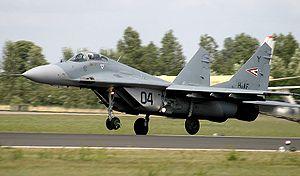
La force aérienne de Hongrie est une branche des Forces armées hongroises. Elle a pour mission la protection de l'espace aérien hongrois et la souveraineté de la Hongrie.
La Hongrie est une république constitutionnelle unitaire située en Europe centrale. Elle a pour capitale Budapest, pour langue officielle le hongrois et pour monnaie le forint. Son drapeau est constitué de trois bandes horizontales, rouge, blanche et verte et son hymne national est le Himnusz. D'une superficie de 93 030 km², elle s'étend sur 250 km du nord au sud et 524 km d'est en ouest. Elle a 2 009 km de frontières avec l'Autriche à l'ouest, la Slovénie et la Croatie au sud-ouest, la Serbie au sud, la Roumanie au sud-est, l'Ukraine au nord-est et la Slovaquie au nord.
Le Mikoyan-Gourevitch MiG-29 est un avion de chasse de suprématie aérienne soviétique développé au début des années 1970, et dont le premier vol eut lieu le 6 octobre 1977. Il est entré en service dans l'armée soviétique en 1983, mais n'est plus commandé aujourd'hui par l'armée de l'air russe. Il est toutefois encore utilisé et commandé par de nombreux autres pays. Plus de 1 100 exemplaires ont jusqu'à présent été construits. Il est le 4ᵉ avion de combat le plus utilisé dans le monde en 2012 avec, selon une estimation, 856 appareils en activité, soit 5 % de la flotte mondiale d'avions de combat.